Xbox Avatar

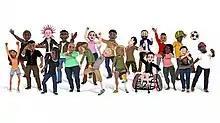
Lineup of various Xbox Avatar characters from Xbox One

On June 13, 2017, during E3 2017, Microsoft announced a complete overhaul of the Avatars, providing a much greater emphasis of customization and inclusiveness, especially by adding limb customization, clothing that supported all characters – as the old system had different clothing for male and female body types – and support for changing asset color at runtime. Other customization includes cloth and hair that are impacted by physics, fourteen different body types with 20 height options, and Moods and Props that are never "put away" when displaying an Avatar. The new Avatar system was delayed originally slated to release in the Fall 2017 but continued to be active in development through 2018. On June 18, 2018, the Xbox Avatar Editor beta – leveraging the Unity engine – arrived to Xbox Insiders, then on August 8, Microsoft released a Q&A on some of the ways how the new Avatars will be displayed on the Xbox One Dashboard, and as of August 16, the new Avatar Xbox Editor beta arrived for Windows 10 testers. and were officially released for all Xbox Live users on October 11, 2018.